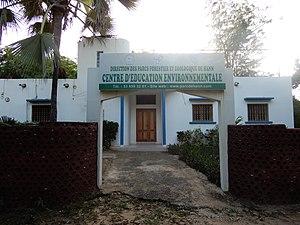
Entrée dans le Centre d'éducation environnementale du Parc forestier et zoologique de Hann
Le Parc forestier et zoologique de Hann est une réserve naturelle du Sénégal située à Dakar, sur la commune d'arrondissement de Hann Bel-Air.